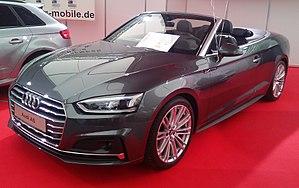
L'Audi A5 est un modèle d'automobile de la marque allemande Audi. L'A5 marque le retour d'Audi sur le marché des coupés depuis l'Audi S2 disparue en 1996. Elle concurrence chez BMW la Série 3 coupé puis la Série 4, et chez Mercedes-Benz la CLK puis la Classe C coupé.